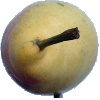
Label: Pear 2